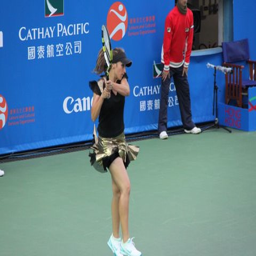
A woman jumping high on the tennis court and swining a tennis racket
A woman is holding a tennis racket above her head while a man stands behind her.
A woman swinging a tennis racket on a tennis court.
A woman taking a swing at a tennis ball
Girl in metallic tennis skirt hitting a backhand.